Spirit Untamed

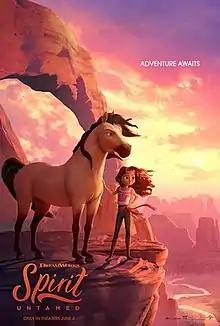
Theatrical release poster

Spirit Untamed is a 2021 American animated adventure film directed by Elaine Bogan and co-directed by Ennio Torresan Jr., written by Aury Wallington and Kristin Hahn. The second theatrical film of the "Spirit" franchise, it is a soft reboot of "" (2002) and is based on characters from Netflix spin-off series, "Spirit Riding Free".